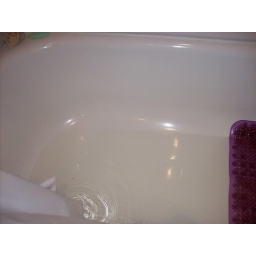
water in tub hall bathroom